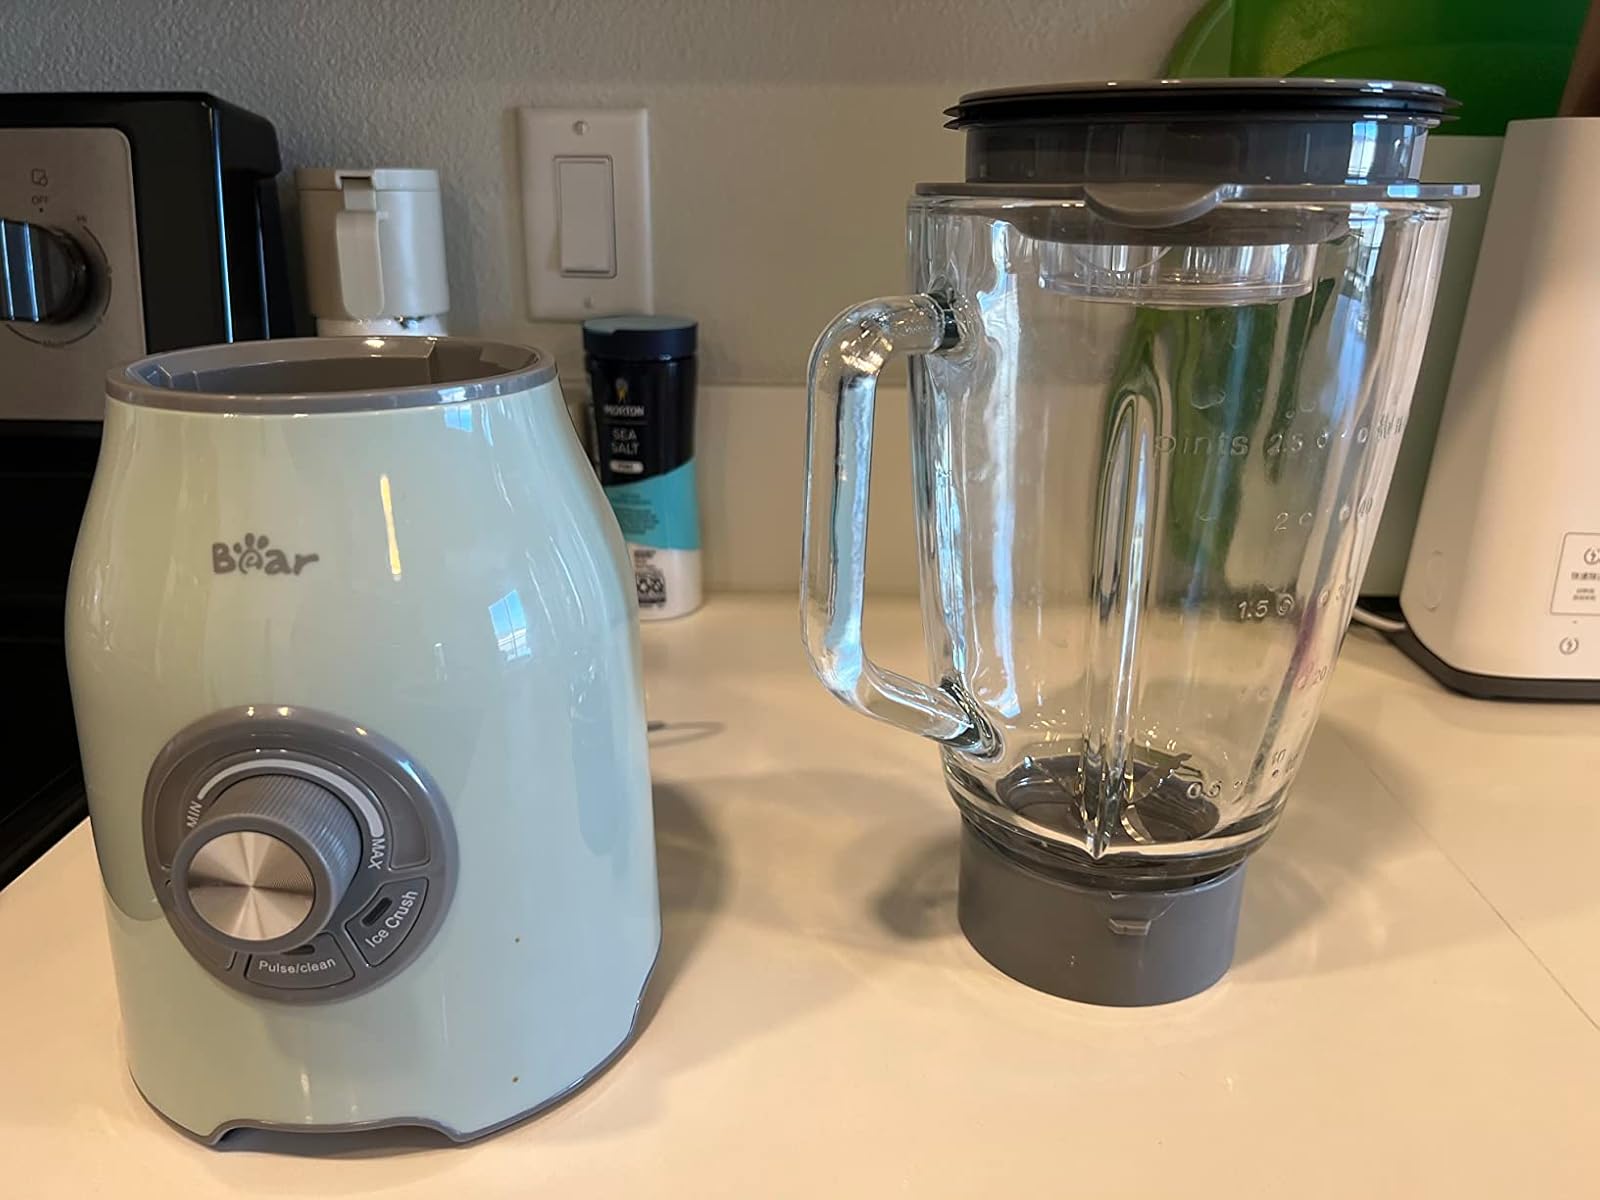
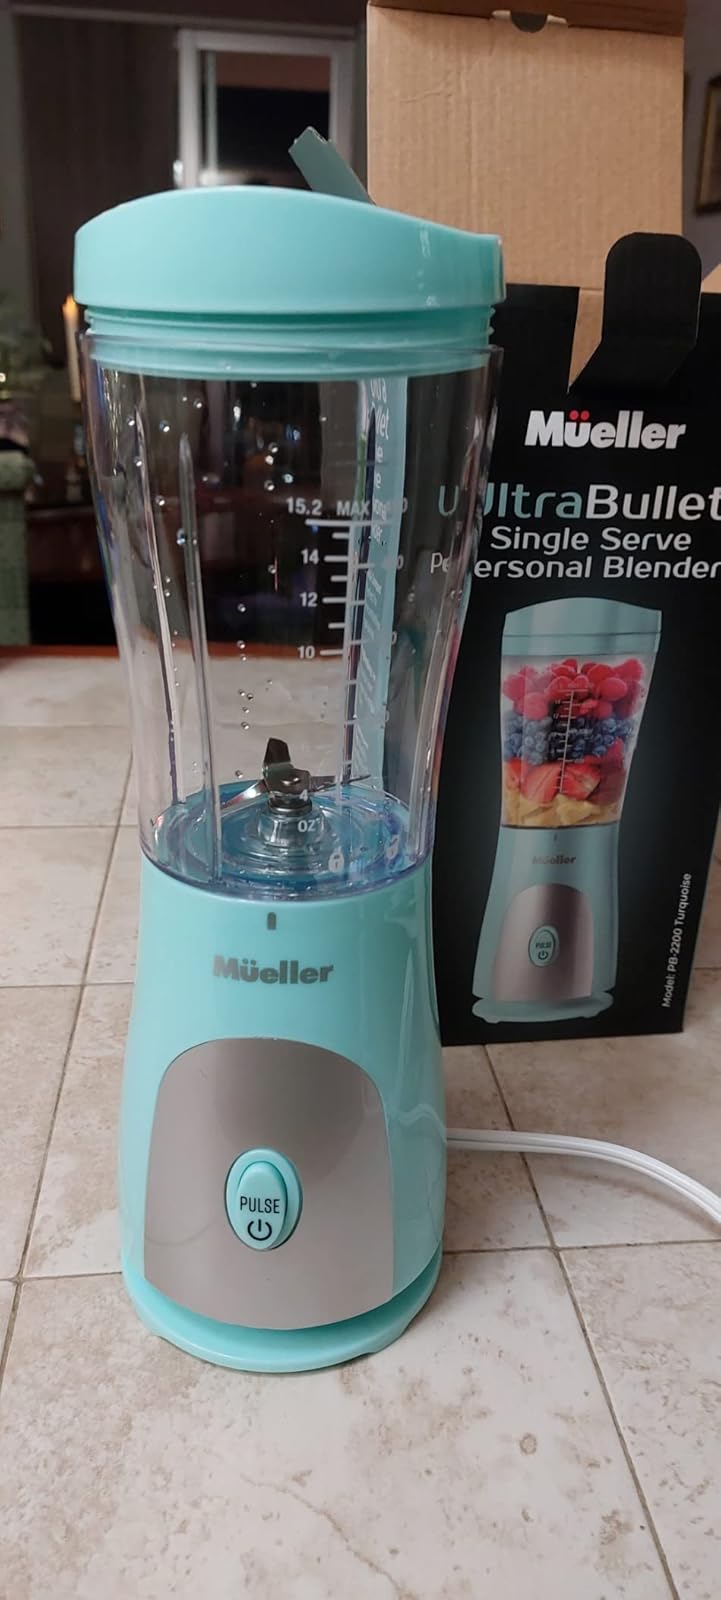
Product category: items_blender
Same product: no